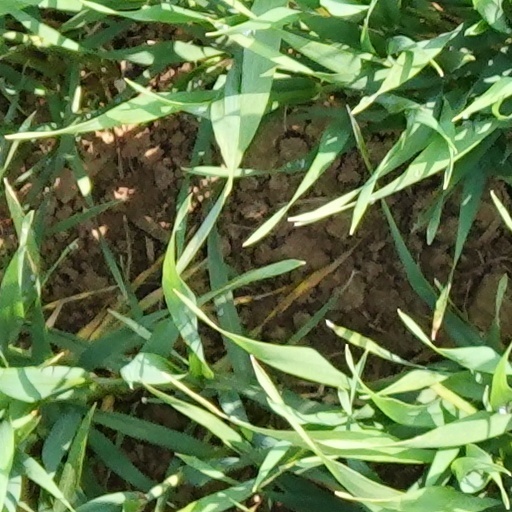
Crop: wheat